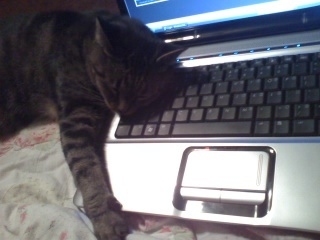
a cat laying on a laptop on a bed
A cat that is resting on a laptop computer.
A cat laying on a bed with a laptop.
The cat is sleeping on the open lap top
A cat is sleeping with its head on a laptop.